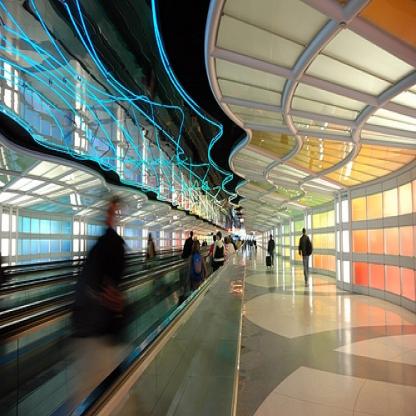
Scene: Indoor